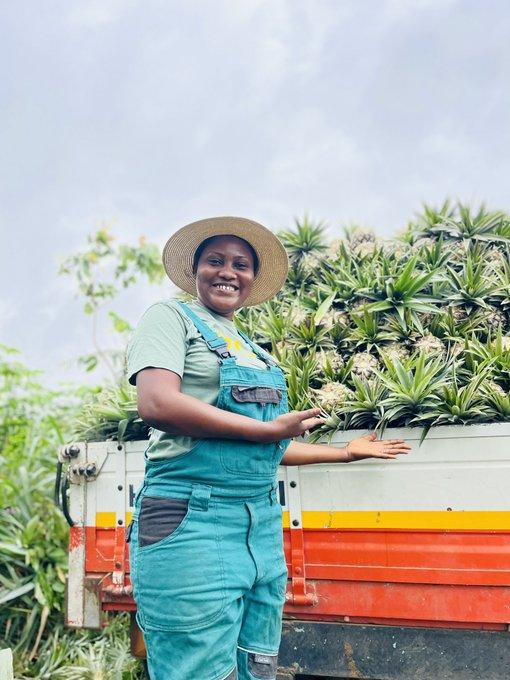
Mwanamke mmoja mwenye kofia ya majani na mavazi ya jumla ya bluu, amesimama karibu na lori lililojaa mananasi yaliyovunwa, anatabasamu pana usoni mwake akionyesha kuridhika na mavuno. Mandhari ya nyuma yake yanaashiria shamba la mananasi, hii inaonyesha jinsi gani zao aina ya mananasi ni muhimu kwa ajili ya biashara na kuweza kukidhi mahitaji ya jamii pamoja na viwanda.